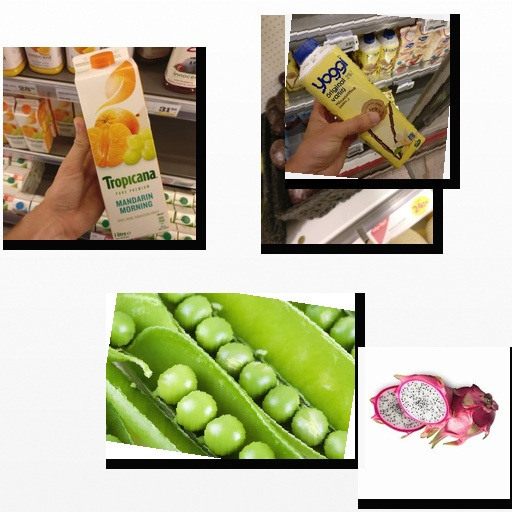
Food items: vanilla_yogurt, peas, passion_fruit, dragon_fruit, mandarin_juice